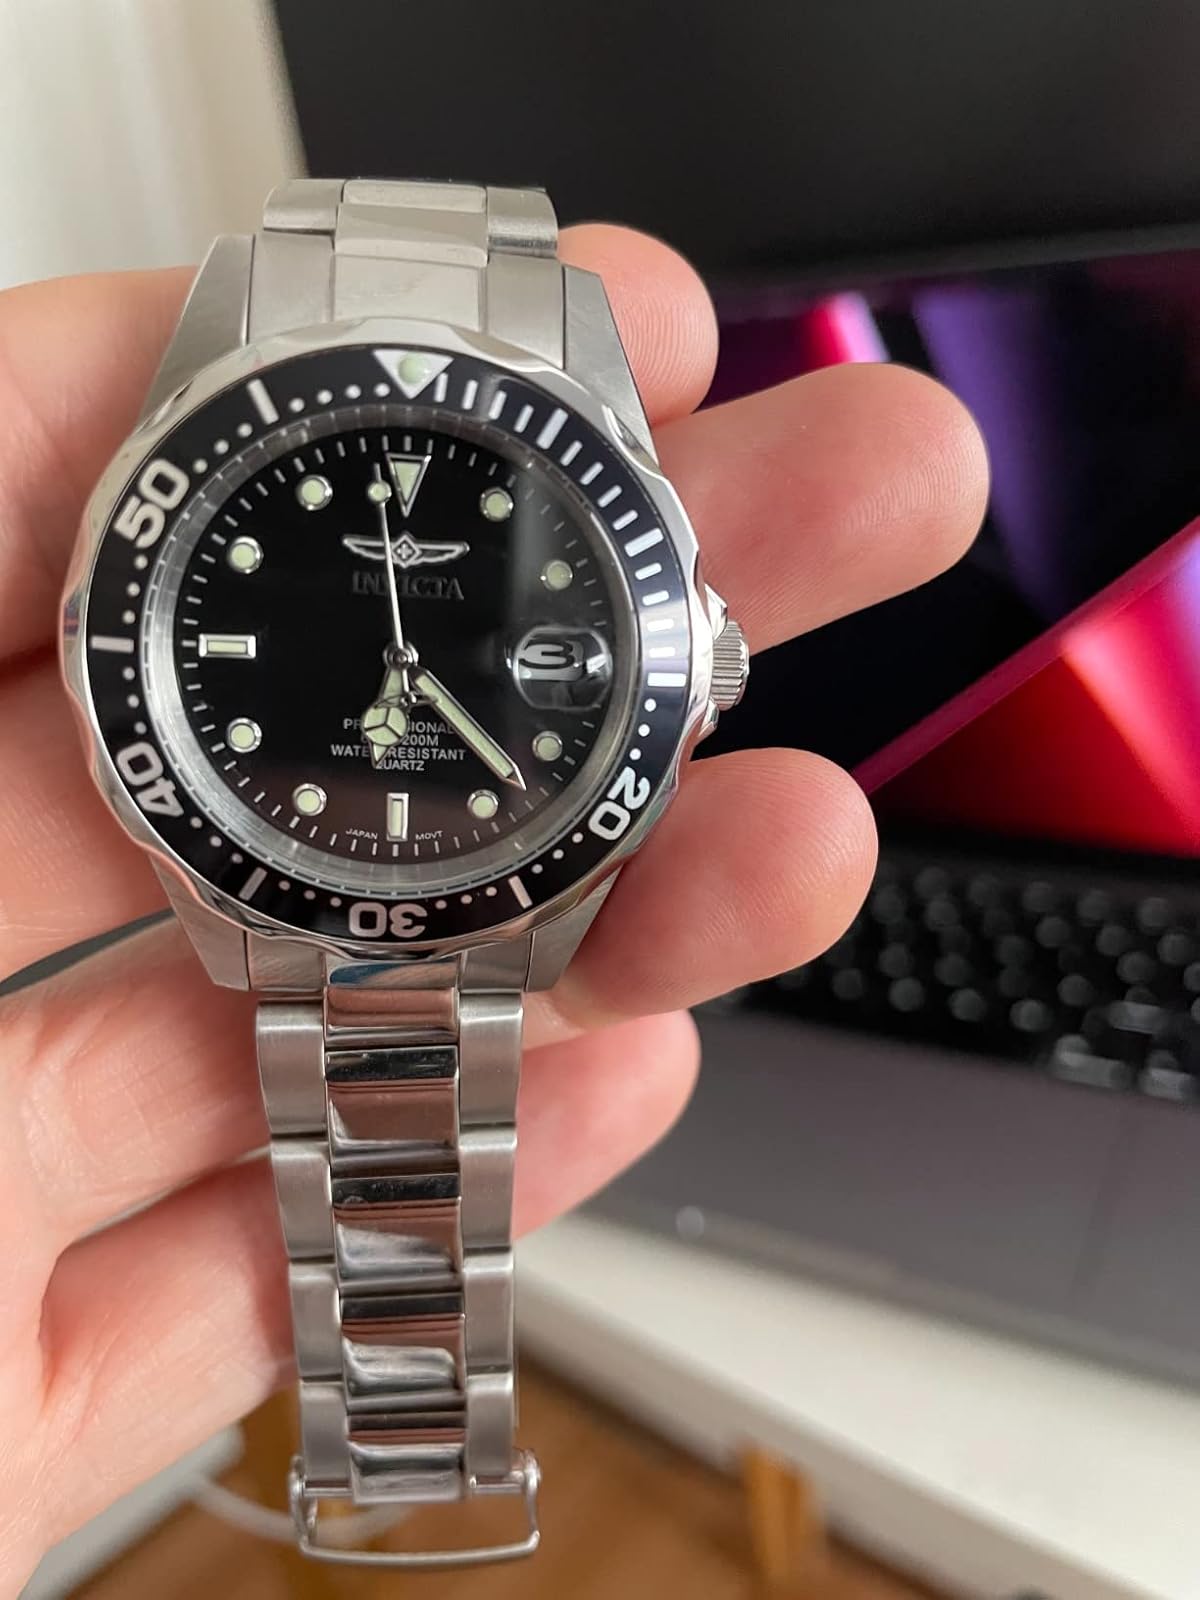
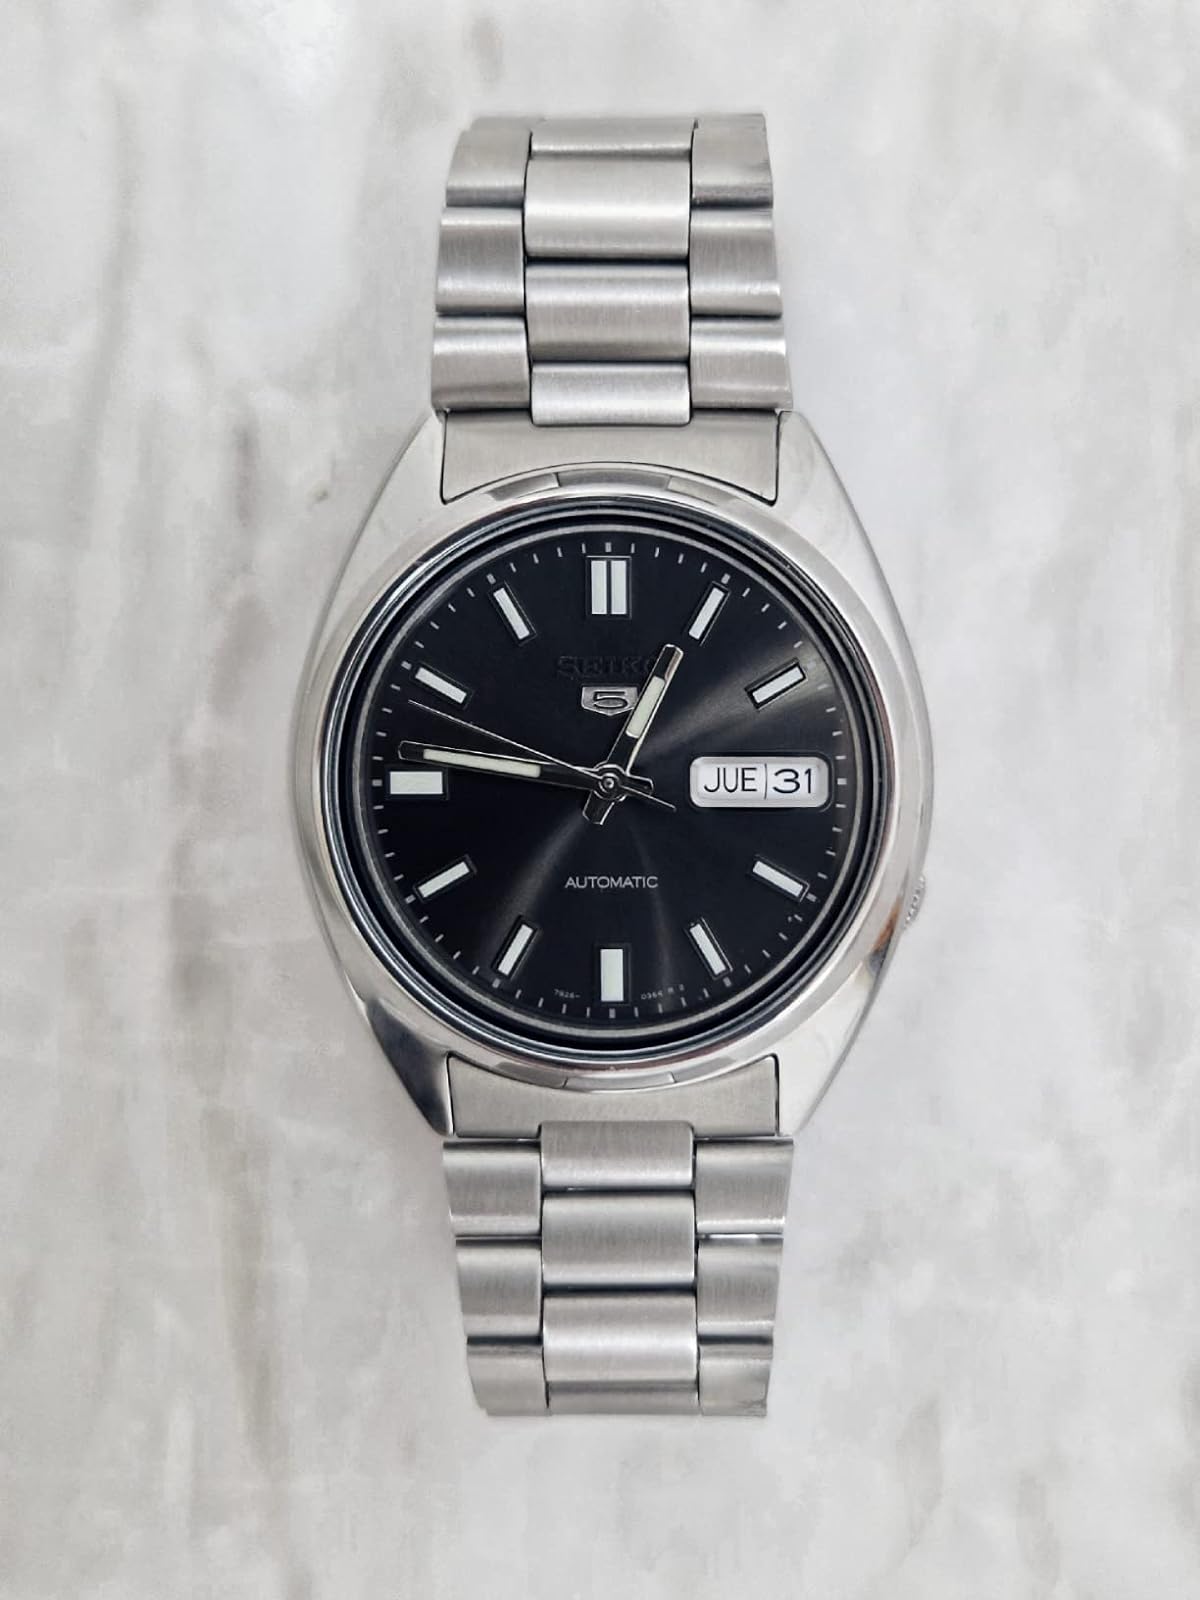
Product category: accessories_watch
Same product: no